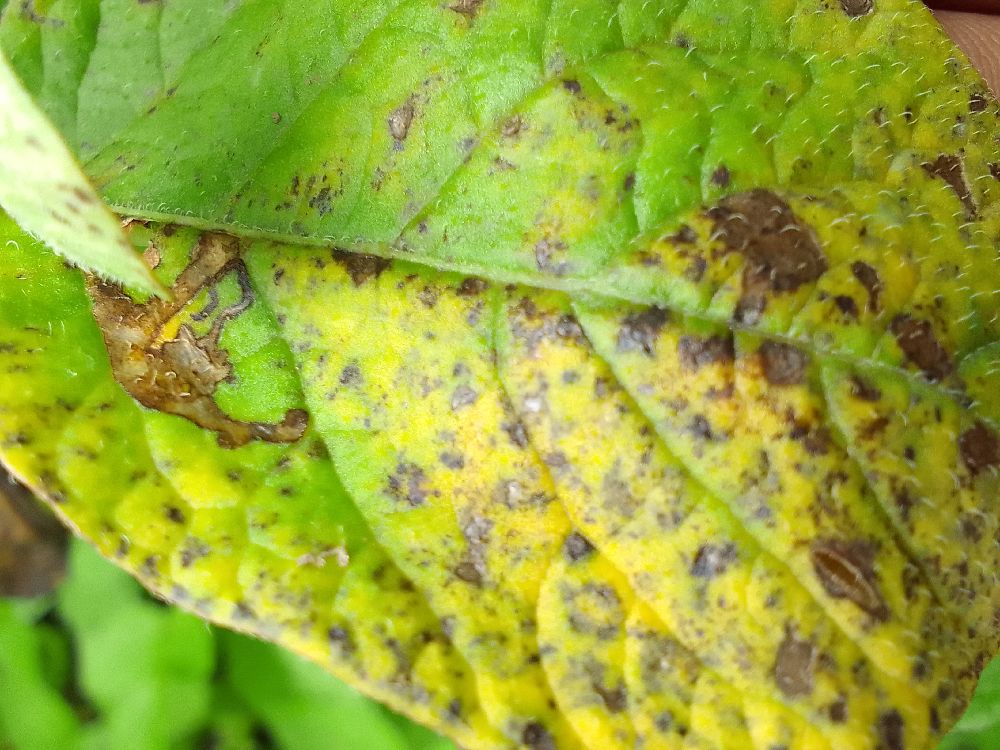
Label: Early blight